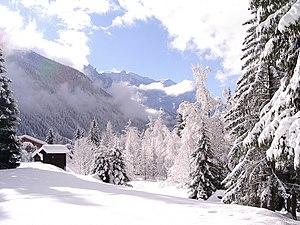
Cette photo a été prise de la fenêtre d'un chalet typique d'Argentière. Cette vue et le chalet sont maintenant menacés par un projet de pont routier envisagé pour sécuriser contre les avalanches
Argentière est un village français situé dans le département de la Haute-Savoie. Situé à environ 1 250 mètres d'altitude, Argentière fait partie de la commune de Chamonix-Mont-Blanc.